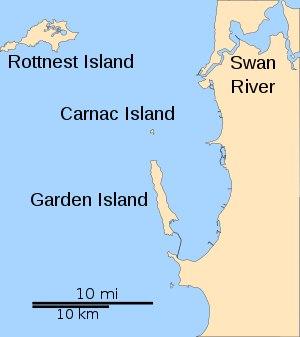
Perth est la capitale de l'État d'Australie-Occidentale. Elle est située dans le Sud-Ouest de l'Australie, en bordure de l'océan Indien et sur les rives du fleuve Swan. Sa population s'élève à 2 059 484 habitants en 2018, ce qui en fait la quatrième ville du pays.